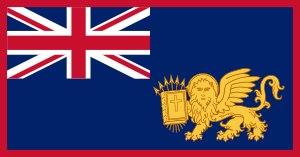
Les îles Ioniennes sont un archipel de la mer Ionienne, commençant au sud de l'Albanie, se poursuivant le long des côtes de l'Épire et de la Grèce-Occidentale, pour s'achever au large des côtes occidentales du Péloponnèse. Une partie d'entre elles constitue aujourd'hui la périphérie des îles Ioniennes.
L’élection au trône de Grèce de 1862-1863 se produit à la suite de la déposition du roi d'origine bavaroise Othon Iᵉʳ de Grèce, en octobre 1862, et vise à donner au royaume de Grèce un nouveau souverain.
L’histoire de Corfou est fortement liée à sa position géographique stratégique. Corfou est la plus septentrionale des îles Ioniennes, à la sortie de la mer Adriatique. Elle est à la frontière entre l'Occident et l'Orient. Corfou est la région grecque la plus proche de l'Italie, tout en étant à moins de trois kilomètres de la côte albanaise. Elle était une étape évidente sur la route du Levant, dans les deux sens.
Georges Iᵉʳ de Grèce, par son élection roi des Hellènes, est né Guillaume de Schleswig-Holstein-Sonderbourg-Glücksbourg, prince de Danemark, le 24 décembre 1845 à Copenhague, au Danemark, et mort le 18 mars 1913 à Thessalonique, en Grèce. Second souverain de la Grèce moderne et fondateur de la dynastie royale hellène contemporaine, il règne presque cinquante ans, de 1863 à 1913.